Hudson Valley Shakespeare Festival

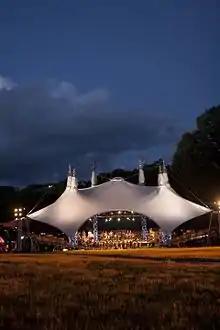
Hudson Valley Shakespeare's theater tent

Hudson Valley Shakespeare (HVS) is a non-profit professional theater company based in Garrison, New York. The festival runs a roughly fourteen-week repertory season each year, operating under a large open-air theater tent. Its productions attract a total audience of about 50,000 from the Hudson Valley, New York City, and 40 US states. The company was known by the name "Hudson Valley Shakespeare Festival" until 2024, when they began constructing their first-ever permanent home, and removed the word "Festival" from their name.